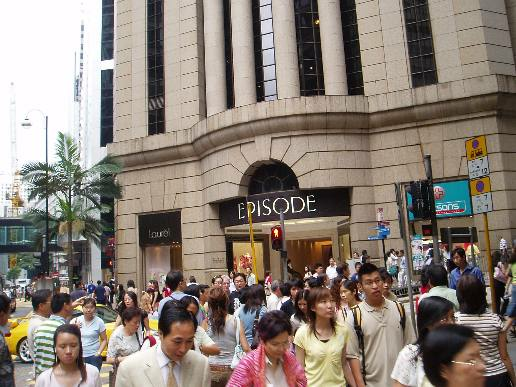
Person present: Yes